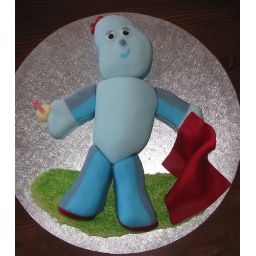
An Iggle Piggle white choc mud cake with white choc ganache covered in fondant.